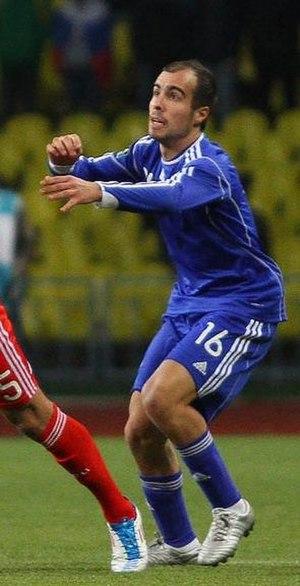
Sebastián Gómez Pérez, dit Sebastián Gómez, né le 1ᵉʳ novembre 1983 à Montevideo en Uruguay, est un footballeur international andorran d'origine uruguayenne évoluant au poste d'attaquant.